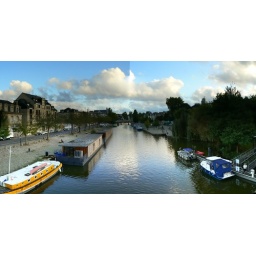
Walking on top of a pedestrian bridge over river Erdre in Nantes. Autostiched from 7 pics.